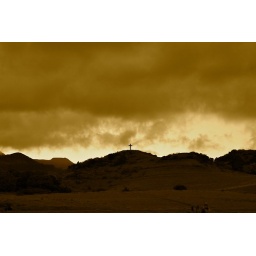
The clouds rolling in over the cross. There are actually cows in the meadow as well.